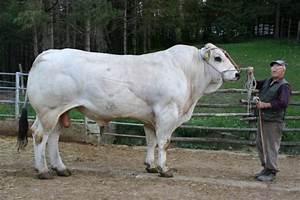
Label: mucca